Bennett Place

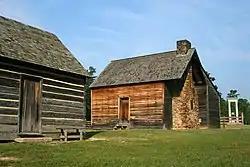

Bennett Place is a former farm and homestead in Durham, North Carolina, which was the site of the last surrender of a major Confederate army in the American Civil War, when Joseph E. Johnston surrendered to William T. Sherman. The first meeting (April 17, 1865) saw Sherman agreeing to certain political demands by the Confederates, which were promptly rejected by the Union cabinet in Washington. Another meeting had to be held (April 26) to agree on military terms only, in line with Robert E. Lee’s recent surrender to Ulysses S. Grant. This effectively ended the war.